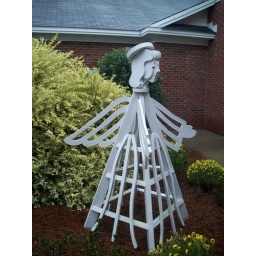
angel in a flower bed at scott &amp;amp; crystal's church